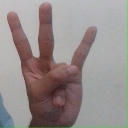
अक्षर: क्ष